Robin Olds

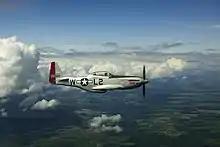
Olds' P-51 "Scat VII in flight in 2019"

Second lieutenant Olds completed fighter pilot training with the 329th Fighter Group, an operational training unit based at Grand Central Air Terminal in Glendale, California. His initial twin-engine training at Williams Field, Arizona, was in the Curtiss AT-9, followed by transition fighter training to the Lockheed P-38 Lightning in its P-322 variant. After gunnery training at Matagorda, Texas in the first half of August 1943, he was assigned to P-38 phase training at Muroc Army Air Field, California.